Old Haydon Bridge

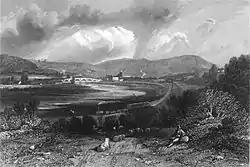
Old Haydon Bridge in January 1837, by James Wilson Carmichael.

The first bridge at Haydon Bridge was built in around 1309, but following the flood of 1771, it had to be rebuilt in 1776. Following structural surveys it ceased to be used by cars and converted to footbridge use only in 1970.